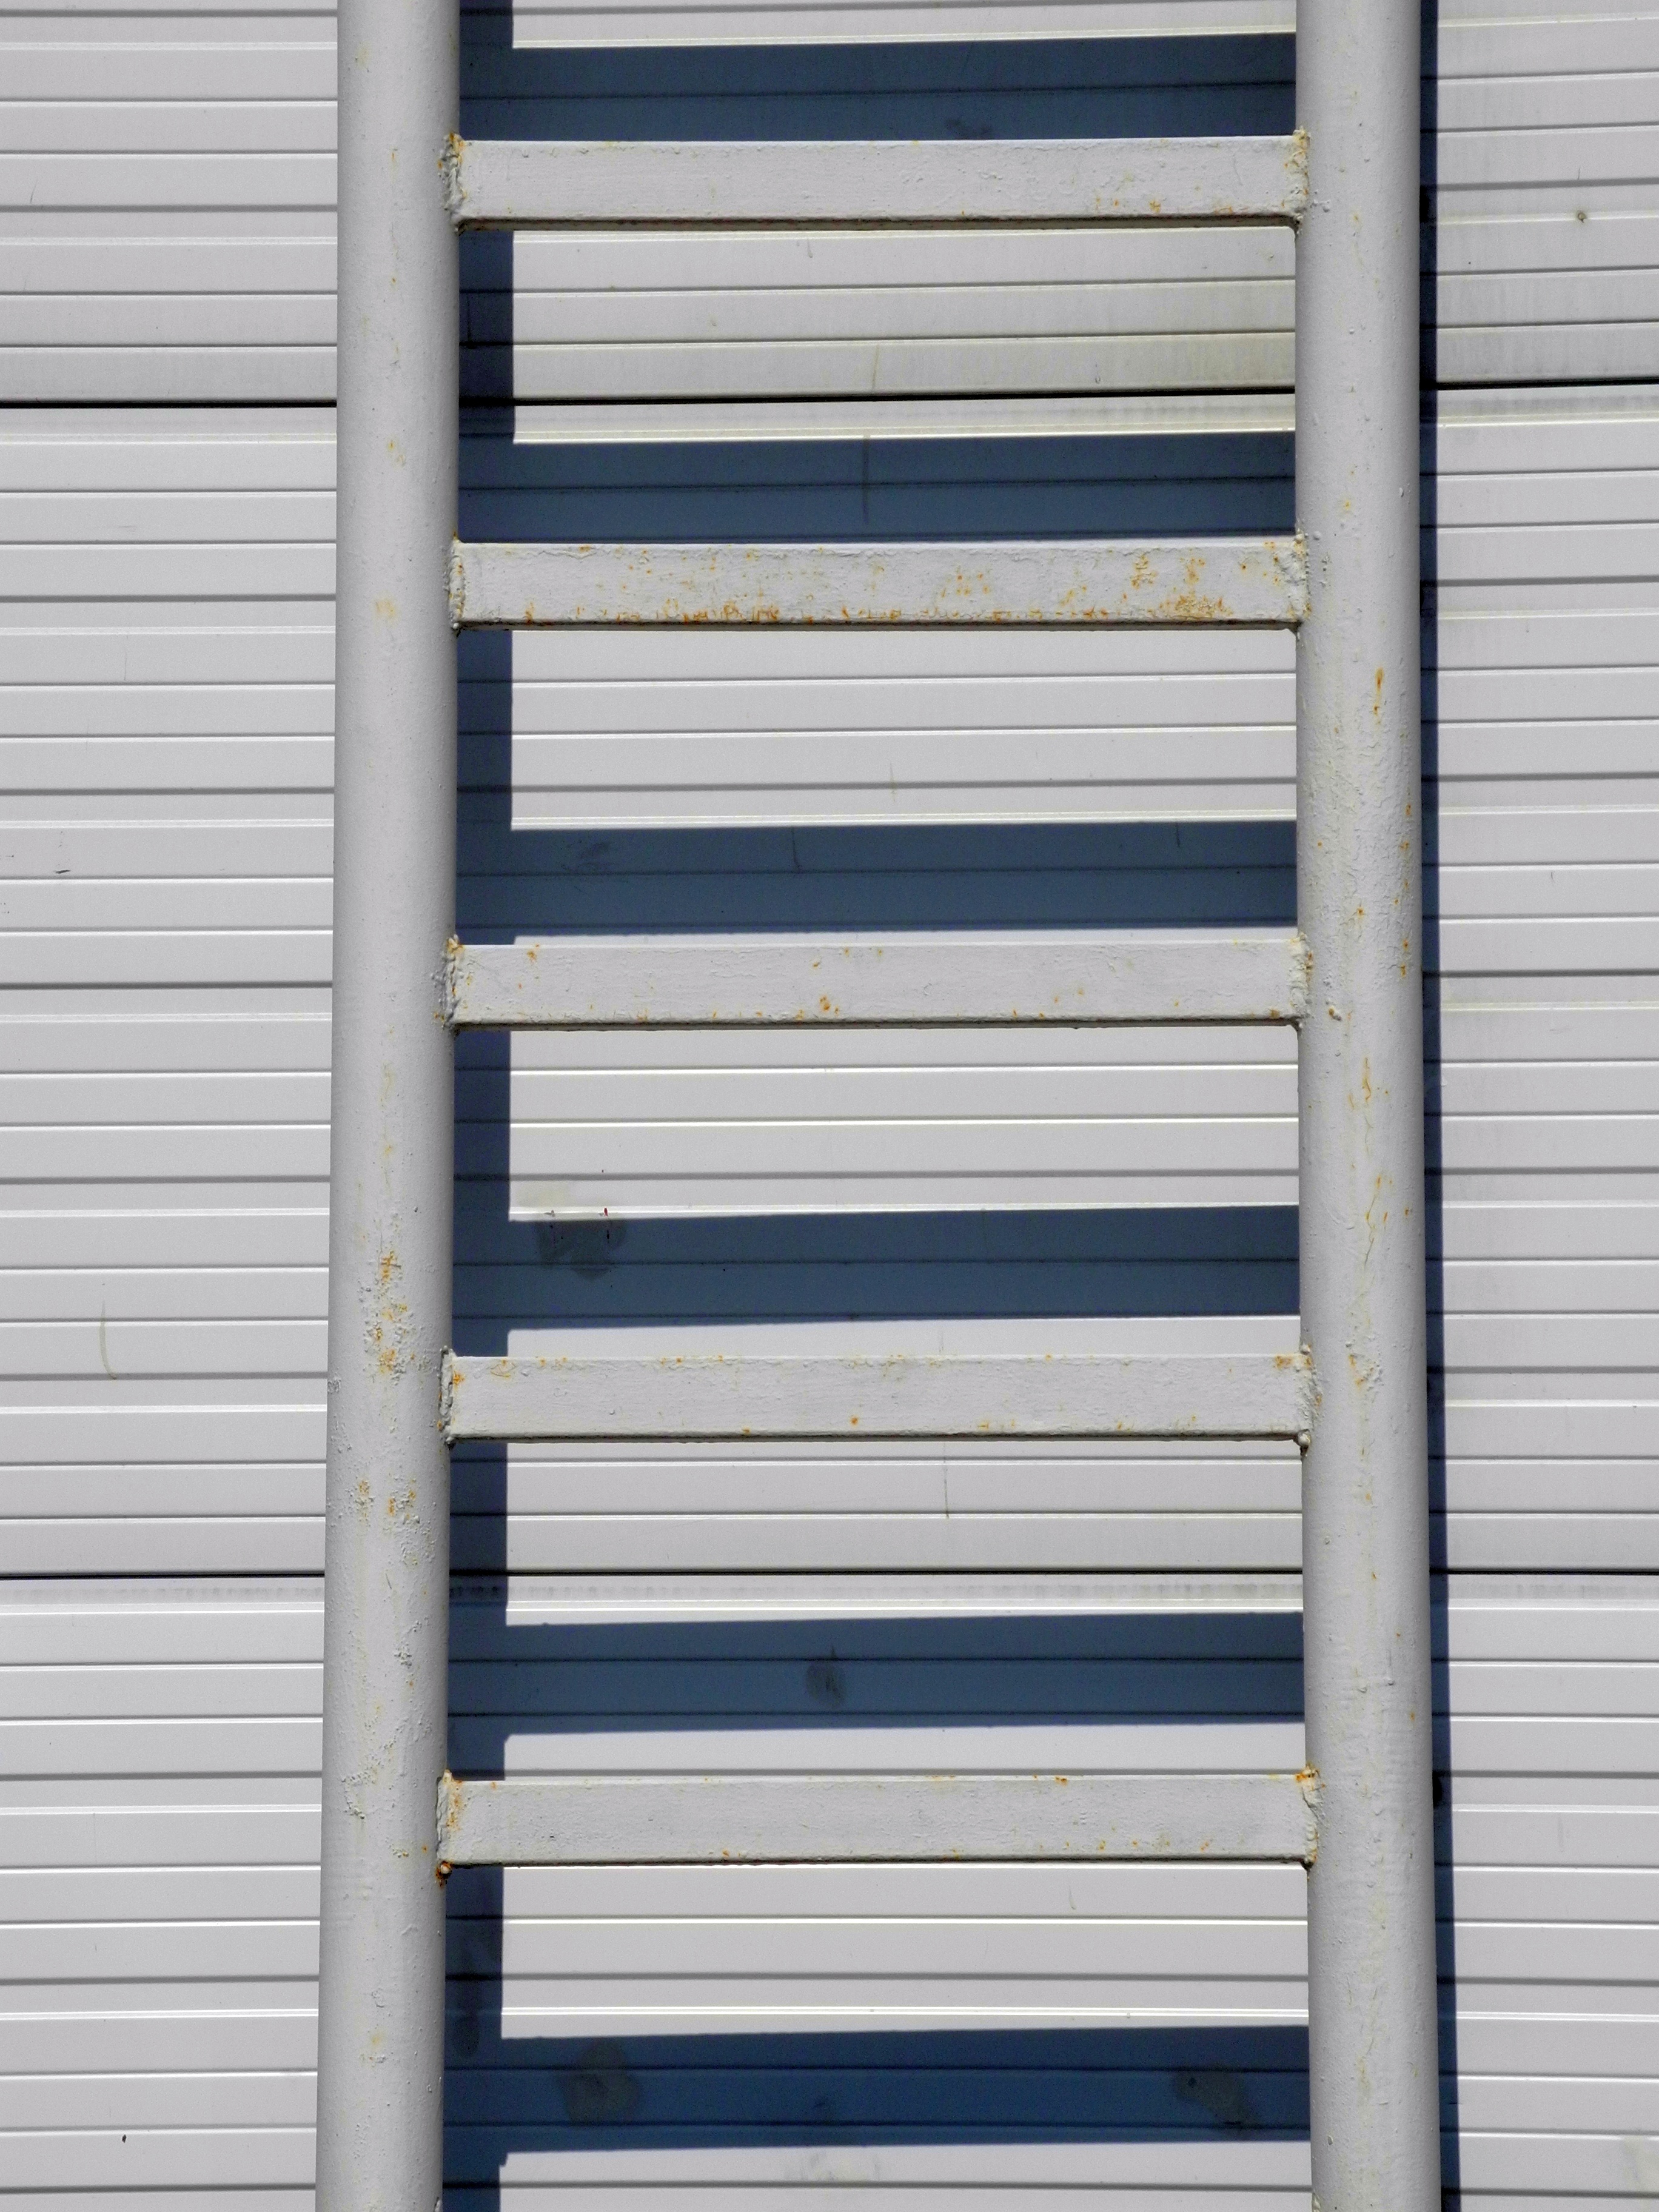
wood, floor, wall, facade, blue, nikon, door, interior design, window blind, coolpix, p7100, nikonp7100, siding, window covering, wood stain, sash window